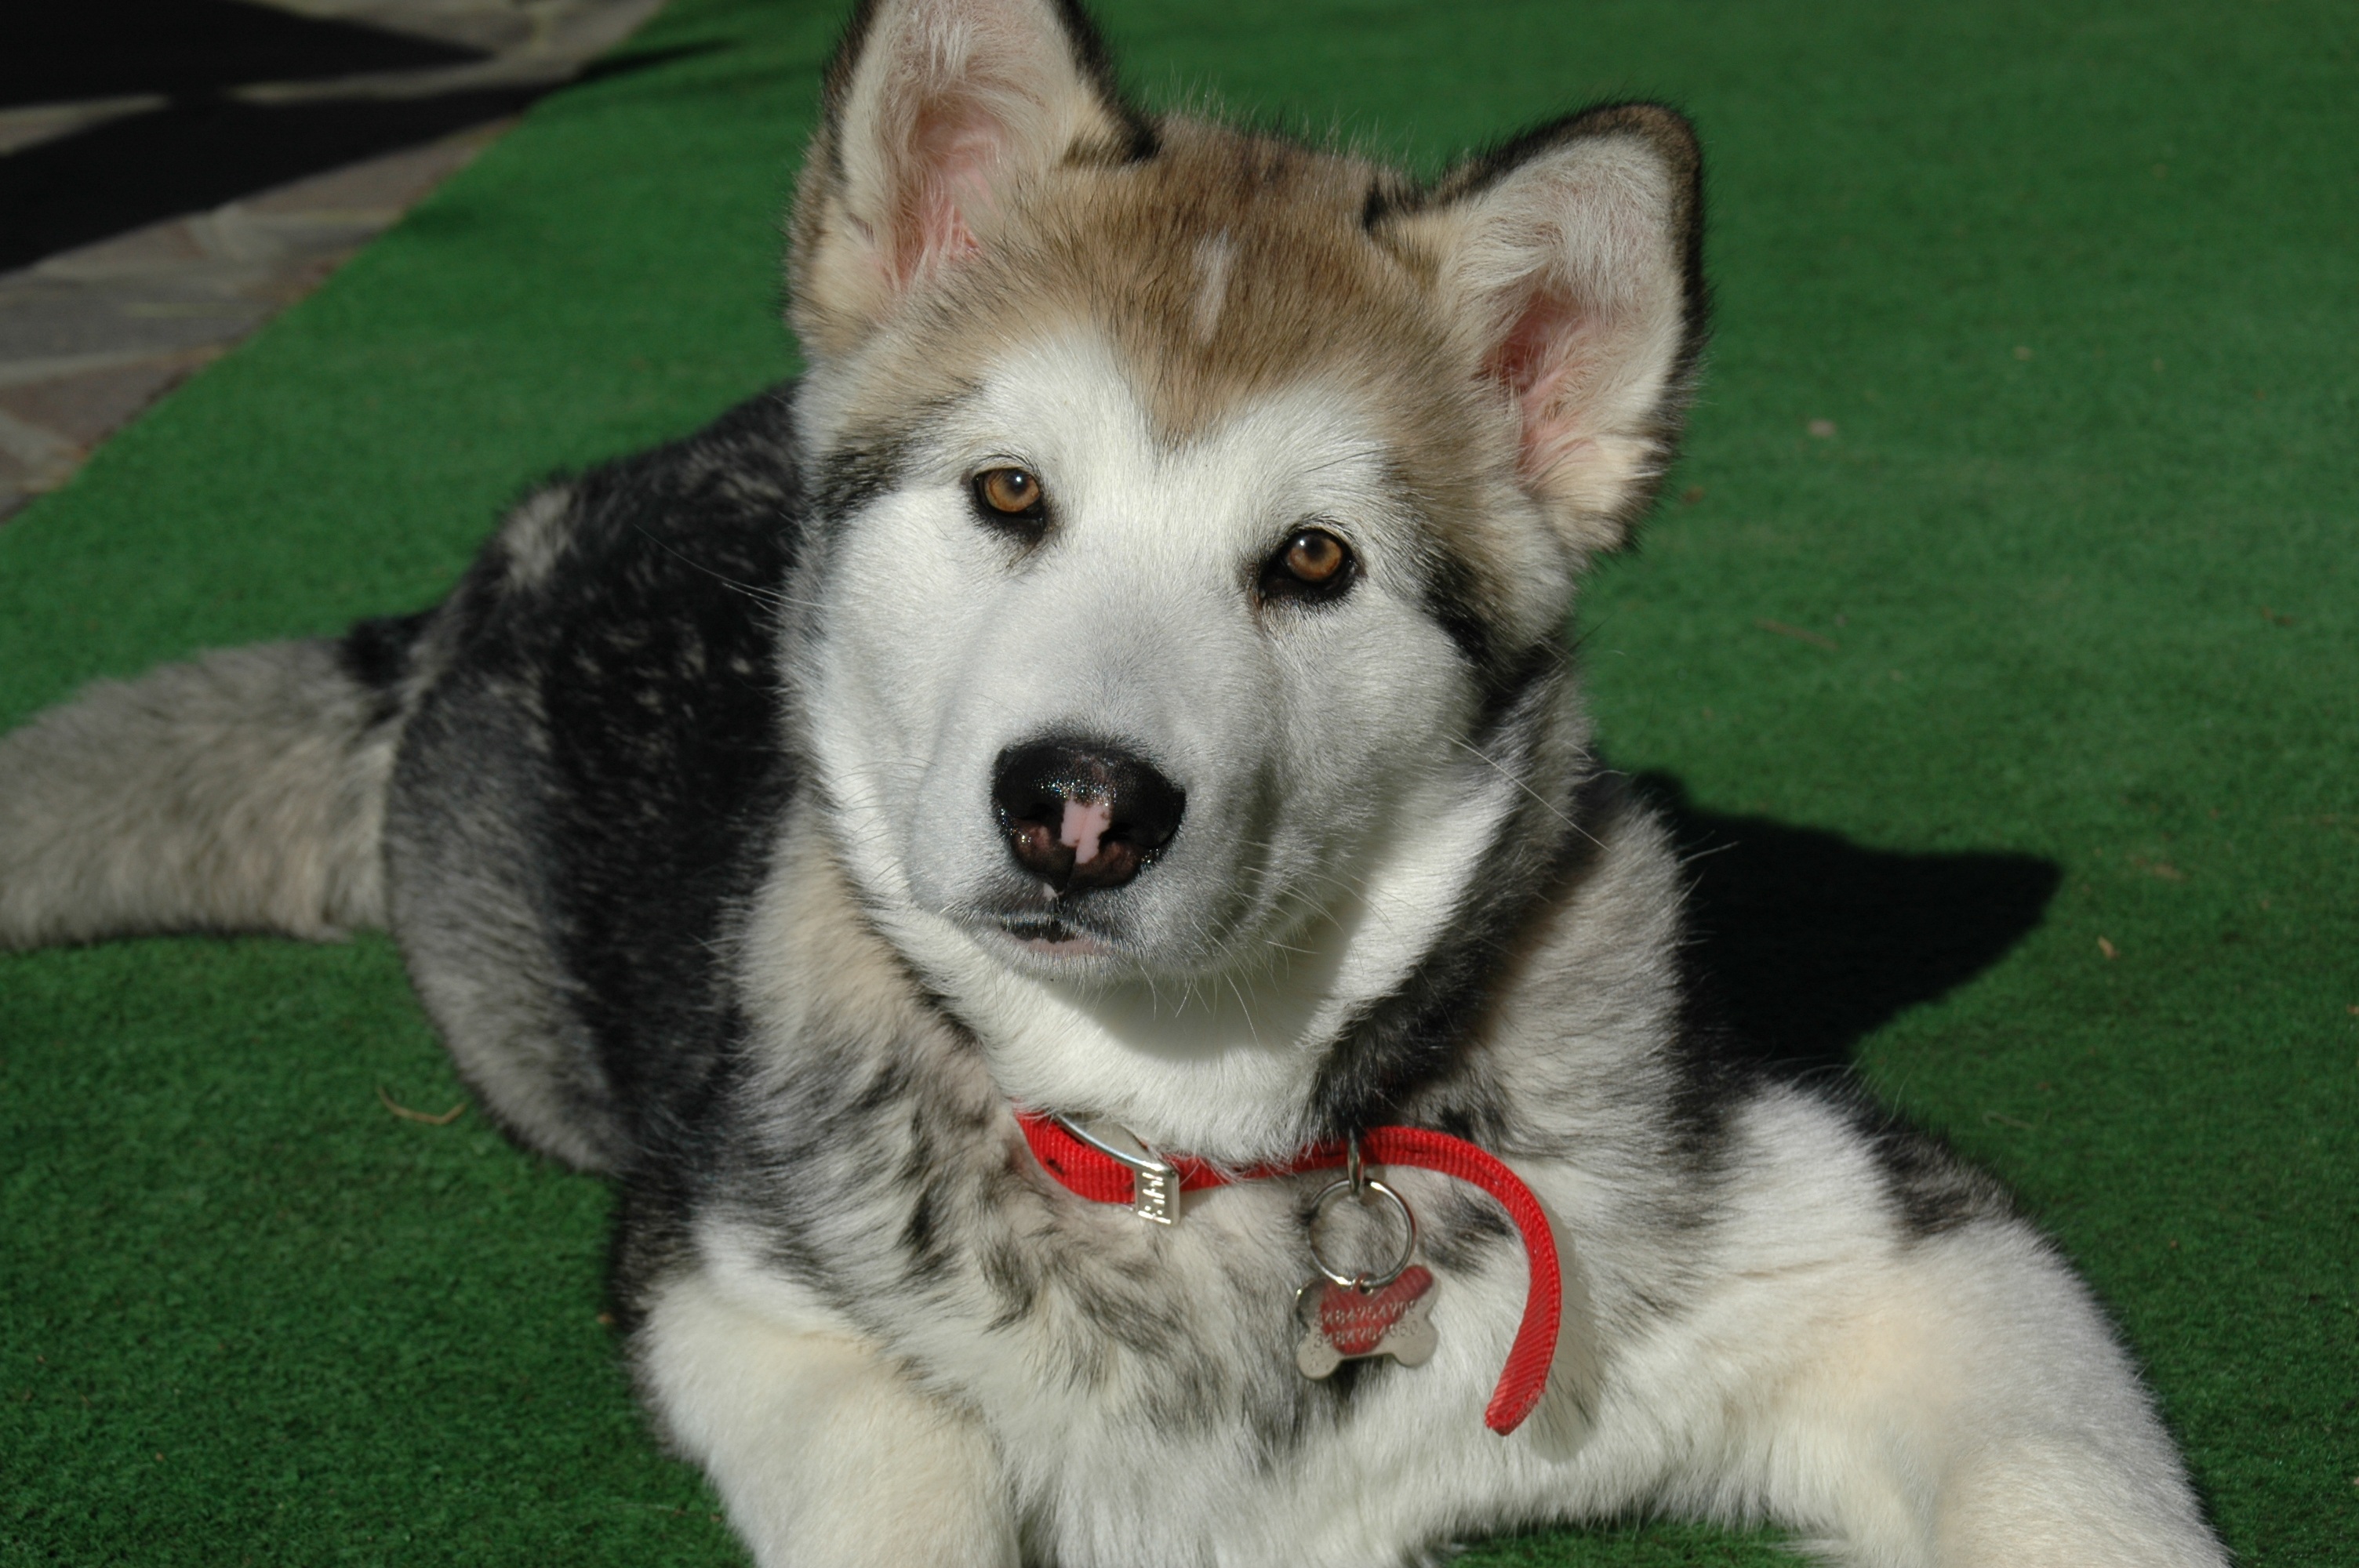
puppy, dog, pet, mammal, eyes, vertebrate, muzzle, dog breed, sled dog, siberian husky, alaskan malamute, shikoku, dog like mammal, saarloos wolfdog, wolfdog, czechoslovakian wolfdog, carnivoran, dog breed group, greenland dog, east siberian laika, west siberian laika, j mthund, dog crossbreeds, shiloh shepherd dog, tamaskan dog, norwegian elkhound, northern inuit dog, native american indian dog, east european shepherd, miniature siberian husky, alaskan klee kai, canadian eskimo dog, russo european laika